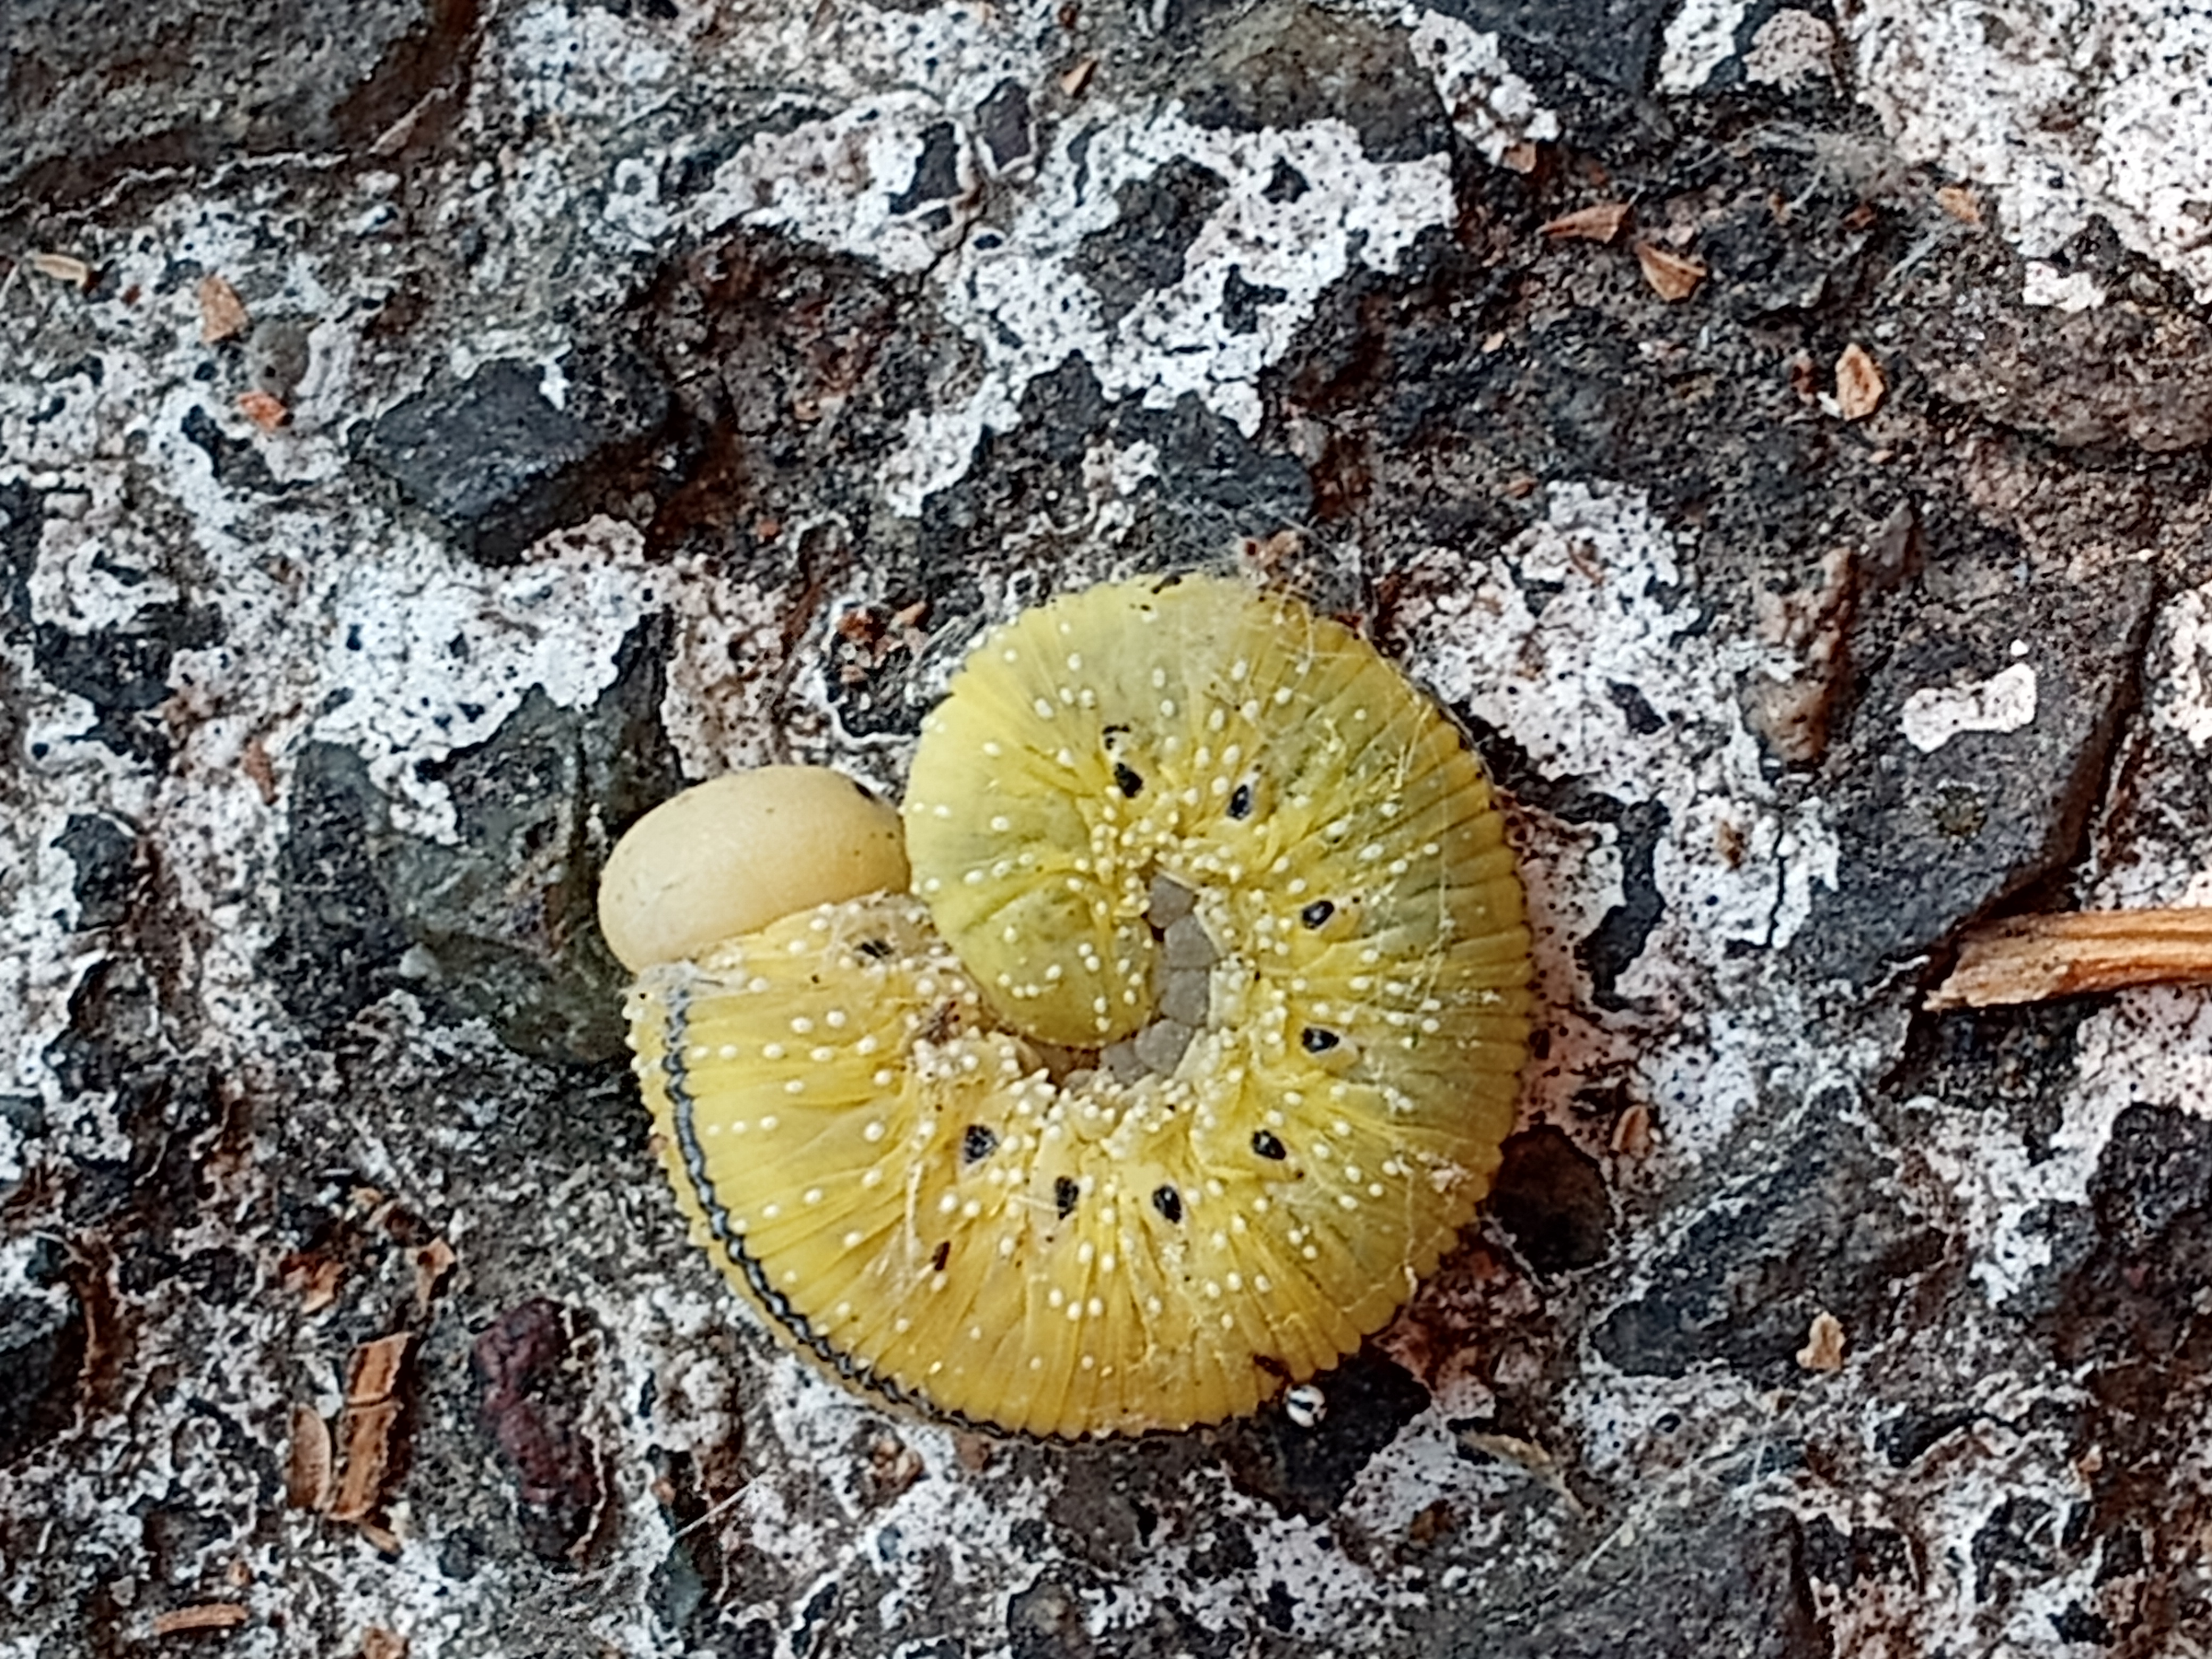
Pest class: occasional_pest